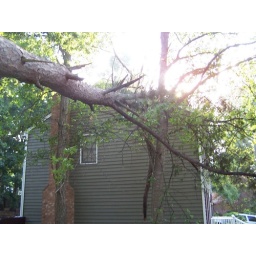
This is the &amp;quot;elephant&amp;quot; that was rampaging on the roof (I was in the room with the window about 5 mins before)